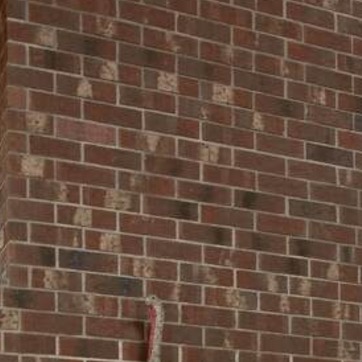
Material: brick